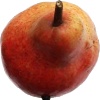
Label: Pear Red 1